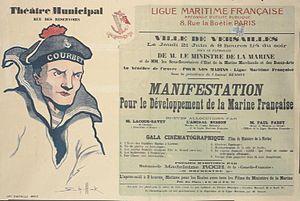
En 1789, avec 80 vaisseaux, 80 frégates, 120 bâtiments légers, 80 000 inscrits maritimes et plus de 1 600 officiers, la marine française est la deuxième du monde. Cette forme d’apogée, due aux efforts constants du gouvernement de Louis XVI, ne résiste pas à l’épreuve de la Révolution. L’agitation dans les arsenaux désorganise la flotte, alors que les officiers, qui avaient d’abord accueilli favorablement les changements politiques, fuient en masse les violences révolutionnaires à partir de 1792. Lorsque la guerre avec l’Angleterre reprend en 1793, la Marine de la France révolutionnaire n’est guère capable de faire face à la situation et subit défaite sur défaite alors que l’armée de Terre est victorieuse à peu près partout en Europe. L’arrivée de Napoléon au pouvoir, en 1799, ne change rien à la situation malgré une courte période de paix, les tentatives de réorganisation et l’annexion d’arsenaux voisins qui fournissent, un temps, des moyens supplémentaires. Napoléon cherche « son Nelson ». En vain.